E. E. Cummings

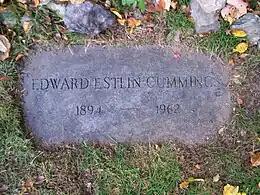
Grave of E. E. Cummings

In 1952, his alma mater, Harvard University, awarded Cummings an honorary seat as a guest professor. The Charles Eliot Norton Lectures he gave in 1952 and 1955 were later collected as "i: six nonlectures".